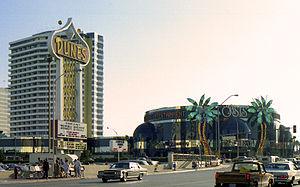
Le Dunes était un hôtel et casino situé sur le Strip de Las Vegas, aux États-Unis. Il fut le dixième complexe hôtel/casino construit sur le Strip. Il ouvrit ses portes le 23 mai 1955 et ferma définitivement le 26 janvier 1993.